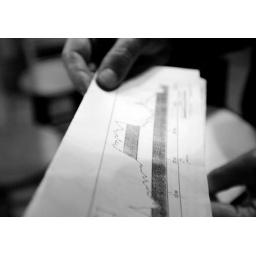
Elevation Chart: gee that pig mountain range in the middle looks pleasant